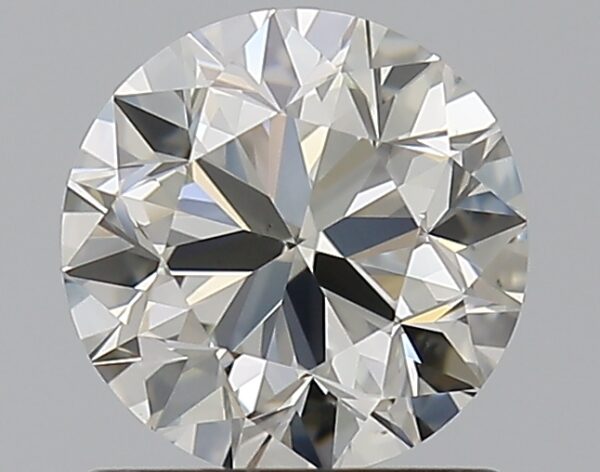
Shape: round
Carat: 1
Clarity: VS1
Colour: K
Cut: VG
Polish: EX
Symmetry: EX
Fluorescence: F
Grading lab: GIA
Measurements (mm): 6.24 x 6.28 x 4